The Varsitarian

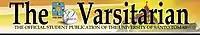
"The Varsitarian" masthead on its 80th anniversary.

"The Varsitarian" hosts the annual Inkblots, a journalism workshop catered to campus journalism. The first Inkblots was held in 1999. In its 2011 edition, lecturers included musician and journalist Lourd de Veyra, "Philippine Star" columnist Quinito Henson, "Manila Bulletin" columnist Vim Nadera, GMA TV news reporter Cesar Apolinario, and GMANews.tv cartoonist Manix Abrera. In 2009, its lecturers were Apolinario, Philippine Daily Inquirer columnist Conrado de Quiros, "Tempo" entertainment editor Nestor Cuartero, and University of the Philippines vice president for public affairs Cristina Pantoja-Hidalgo, among others.